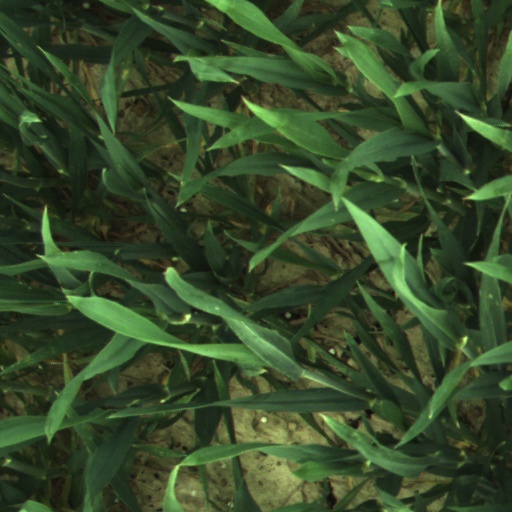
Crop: wheat